Knutsen O.A.S. Shipping AS

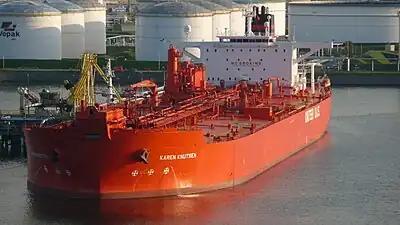
Shuttle tanker "Karen Knutsen" in the 7th Petroleumharbour in the port of Rotterdam

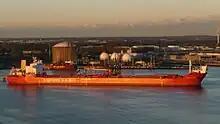
Shuttle tanker "Vigdis Knutsen" in the 7th Petroleumharbour in the port of Rotterdam

Knutsen OAS has since the mid-1980s grown into one of the leading shipping companies within offshore oil loading. Another increasing focus for Knutsen O.A.S is the transport of natural gas. From 2004 to 2007, 5 LNG ships were delivered and this is a segment where the company has ambitions for further expansions.